Seducing Doctor Lewis

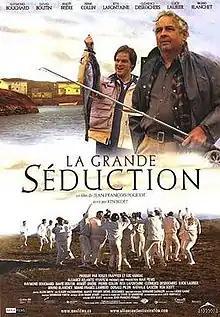
Movie poster

Seducing Doctor Lewis is a 2003 Quebec comedy film and the first film directed by Jean-François Pouliot. The script was written by Ken Scott. It won the Audience Award at 2004 Sundance Film Festival. Starring in the movie are Raymond Bouchard, Benoît Brière, David Boutin and Lucie Laurier.